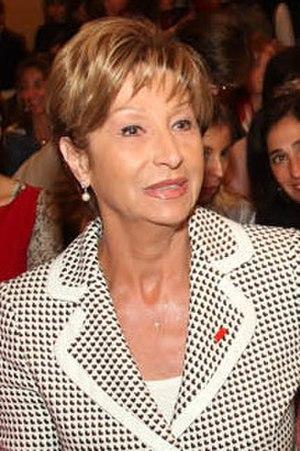
Marta Larraechea Bolívar, née le 14 mars 1944 à Constitución, dans Province de Talca, est une assistante sociale et femme politique chilienne, épouse du président du Chili Eduardo Frei Ruiz-Tagle. Elle fut conseillère municipale de la commune de Santiago de 2000 à 2004 et Première dame du Chili de 1994 à 2000. Elle est d'origine basque. Elle est la fille de Vasco de Larraechea Herrera et Victoria Bolívar Le Fort.